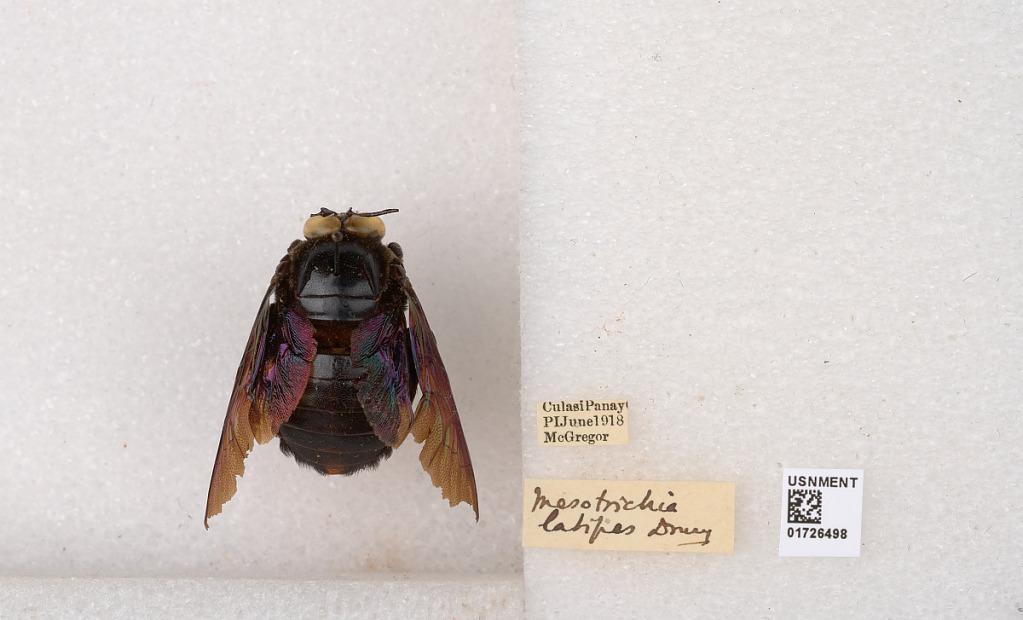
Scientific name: Xylocopa (Mesotrichia) latipes (Drury)
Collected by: McGregor
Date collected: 1918-6-1
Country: Philippines
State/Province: Western Visayas
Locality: Culasi, Panay